William Peleg Rogers

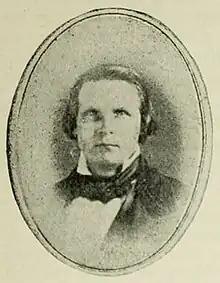
William P. Rogers

During President Taylor's administration Baylor was consul at Vera Cruz, and then removing to Washington, Texas, he soon became a prominent lawyer. His name appears as counsel in many cases in the Supreme Court reports.